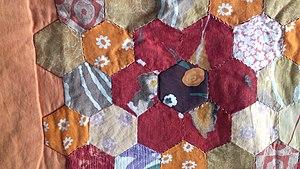
Style de patchwork traditionnel de l'île de La Réunion
Le tapis mendiant ou tapi mendian est un type de patchwork que l'on trouve traditionnellement à La Réunion, département français d'outre-mer.